Economy of the United Kingdom

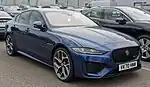
Jaguar XE assembled at Jaguar Land Rover's Solihull plant

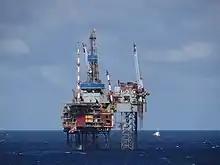
North Sea oil production in the North Sea of the coast of Aberdeen, Scotland

In the 1970s, manufacturing accounted for 25 per cent of the economy. Total employment in manufacturing fell from 7.1 million in 1979 to 4.5 million in 1992 and only 2.7 million in 2016, when it accounted for 10% of the economy.